Maes Knoll

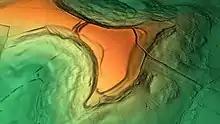
3D view of the digital terrain model

Hill forts developed in the Late Bronze and Early Iron Age, roughly the start of the first millennium BC. The reason for their emergence in Britain, and their purpose, has been a subject of debate. It has been argued that they could have been military sites constructed in response to invasion from continental Europe, sites built by invaders, or a military reaction to social tensions caused by an increasing population and consequent pressure on agriculture. The dominant view since the 1960s has been that the increasing use of iron led to social changes in Britain. Deposits of iron ore were distant from the tin and copper ore necessary to make bronze, so that trading patterns shifted and the old elites lost their economic and social status. Power passed into the hands of a new group of people. Archaeologist Barry Cunliffe believes that population increase still played a role and has stated "[the forts] provided defensive possibilities for the community at those times when the stress [of an increasing population] burst out into open warfare. But I wouldn't see them as having been built because there was a state of war. They would be functional as defensive strongholds when there were tensions and undoubtedly some of them were attacked and destroyed, but this was not the only, or even the most significant, factor in their construction".